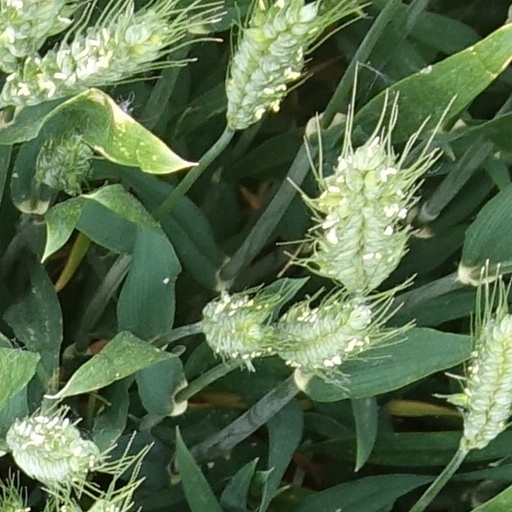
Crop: wheat